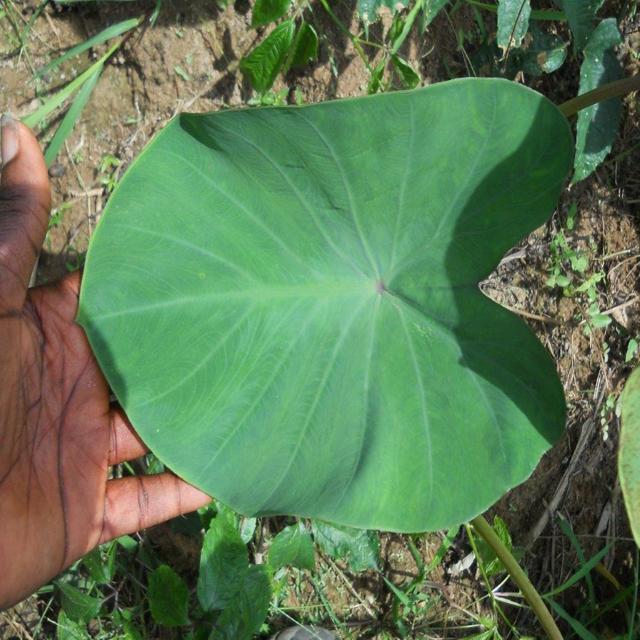
Label: Healthy